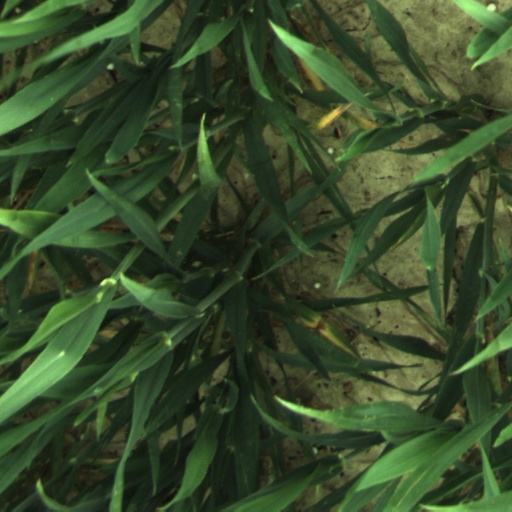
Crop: wheat